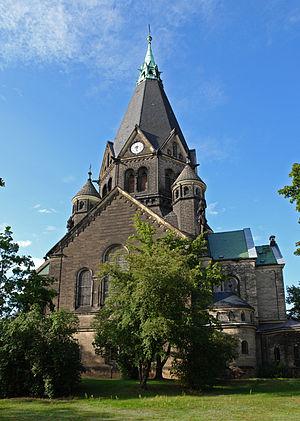
L'église de la Trinité est une église luthérienne dédiée à la Trinité située à Riesa en Saxe. Elle a été construite par Jürgen Kröger entre 1897 et 1901.